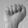
ASL letter: A